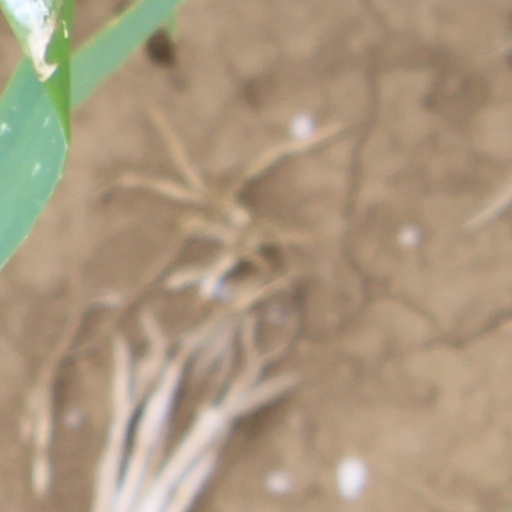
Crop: wheat